Boulder, Colorado

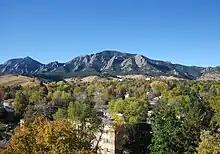
Autumn in Boulder

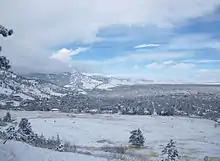
Snowfall is common in Boulder throughout the winter.

Boulder has a temperate climate typical for much of the state and receives many sunny or mostly sunny days each year. Boulder is considered semi-arid (Köppen: "BSk") or humid subtropical (Köppen: "Cfa") within the Köppen climate classification due to its relatively high yearly precipitation and average temperatures remaining above year-round.